Allestree Hall

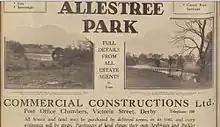
Advertisement for the sale of Allestree Park.

They bought Allestree Hall in 1913 and one year later at the outbreak of the war Herbert joined the armed forces. He became a Colonel of the 17th Manchester Battalion. He was wounded during an attack at Montauban and was sent to a hospital in London. He recovered and after the war returned to Allestree Court.